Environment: real
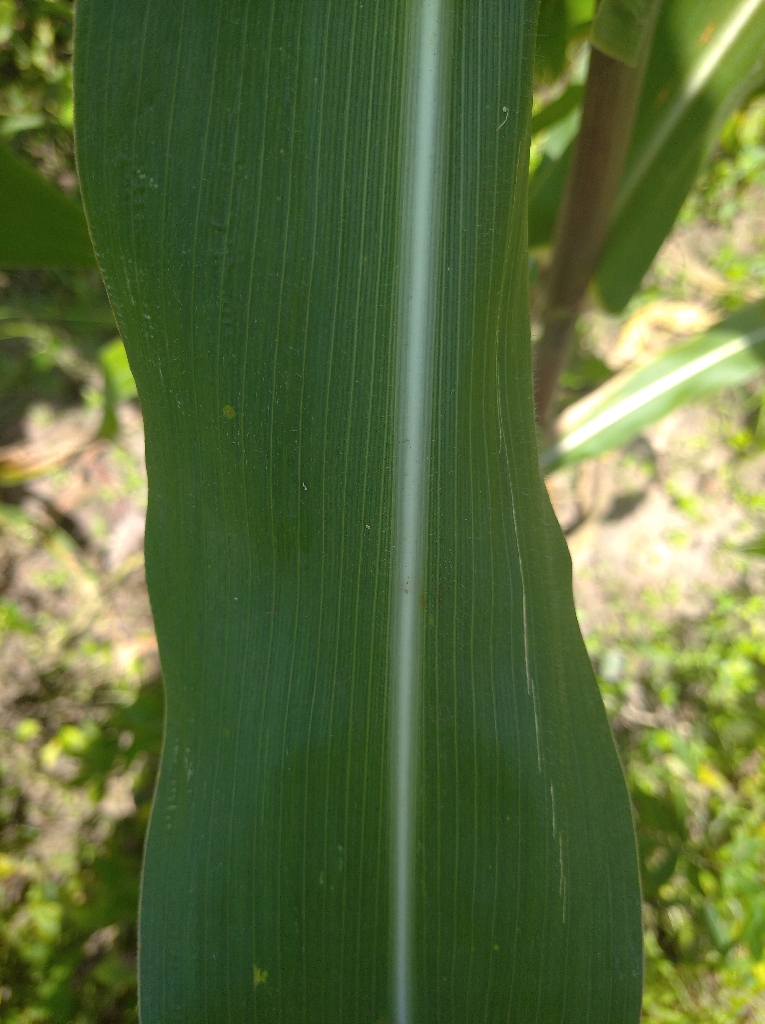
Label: healthy